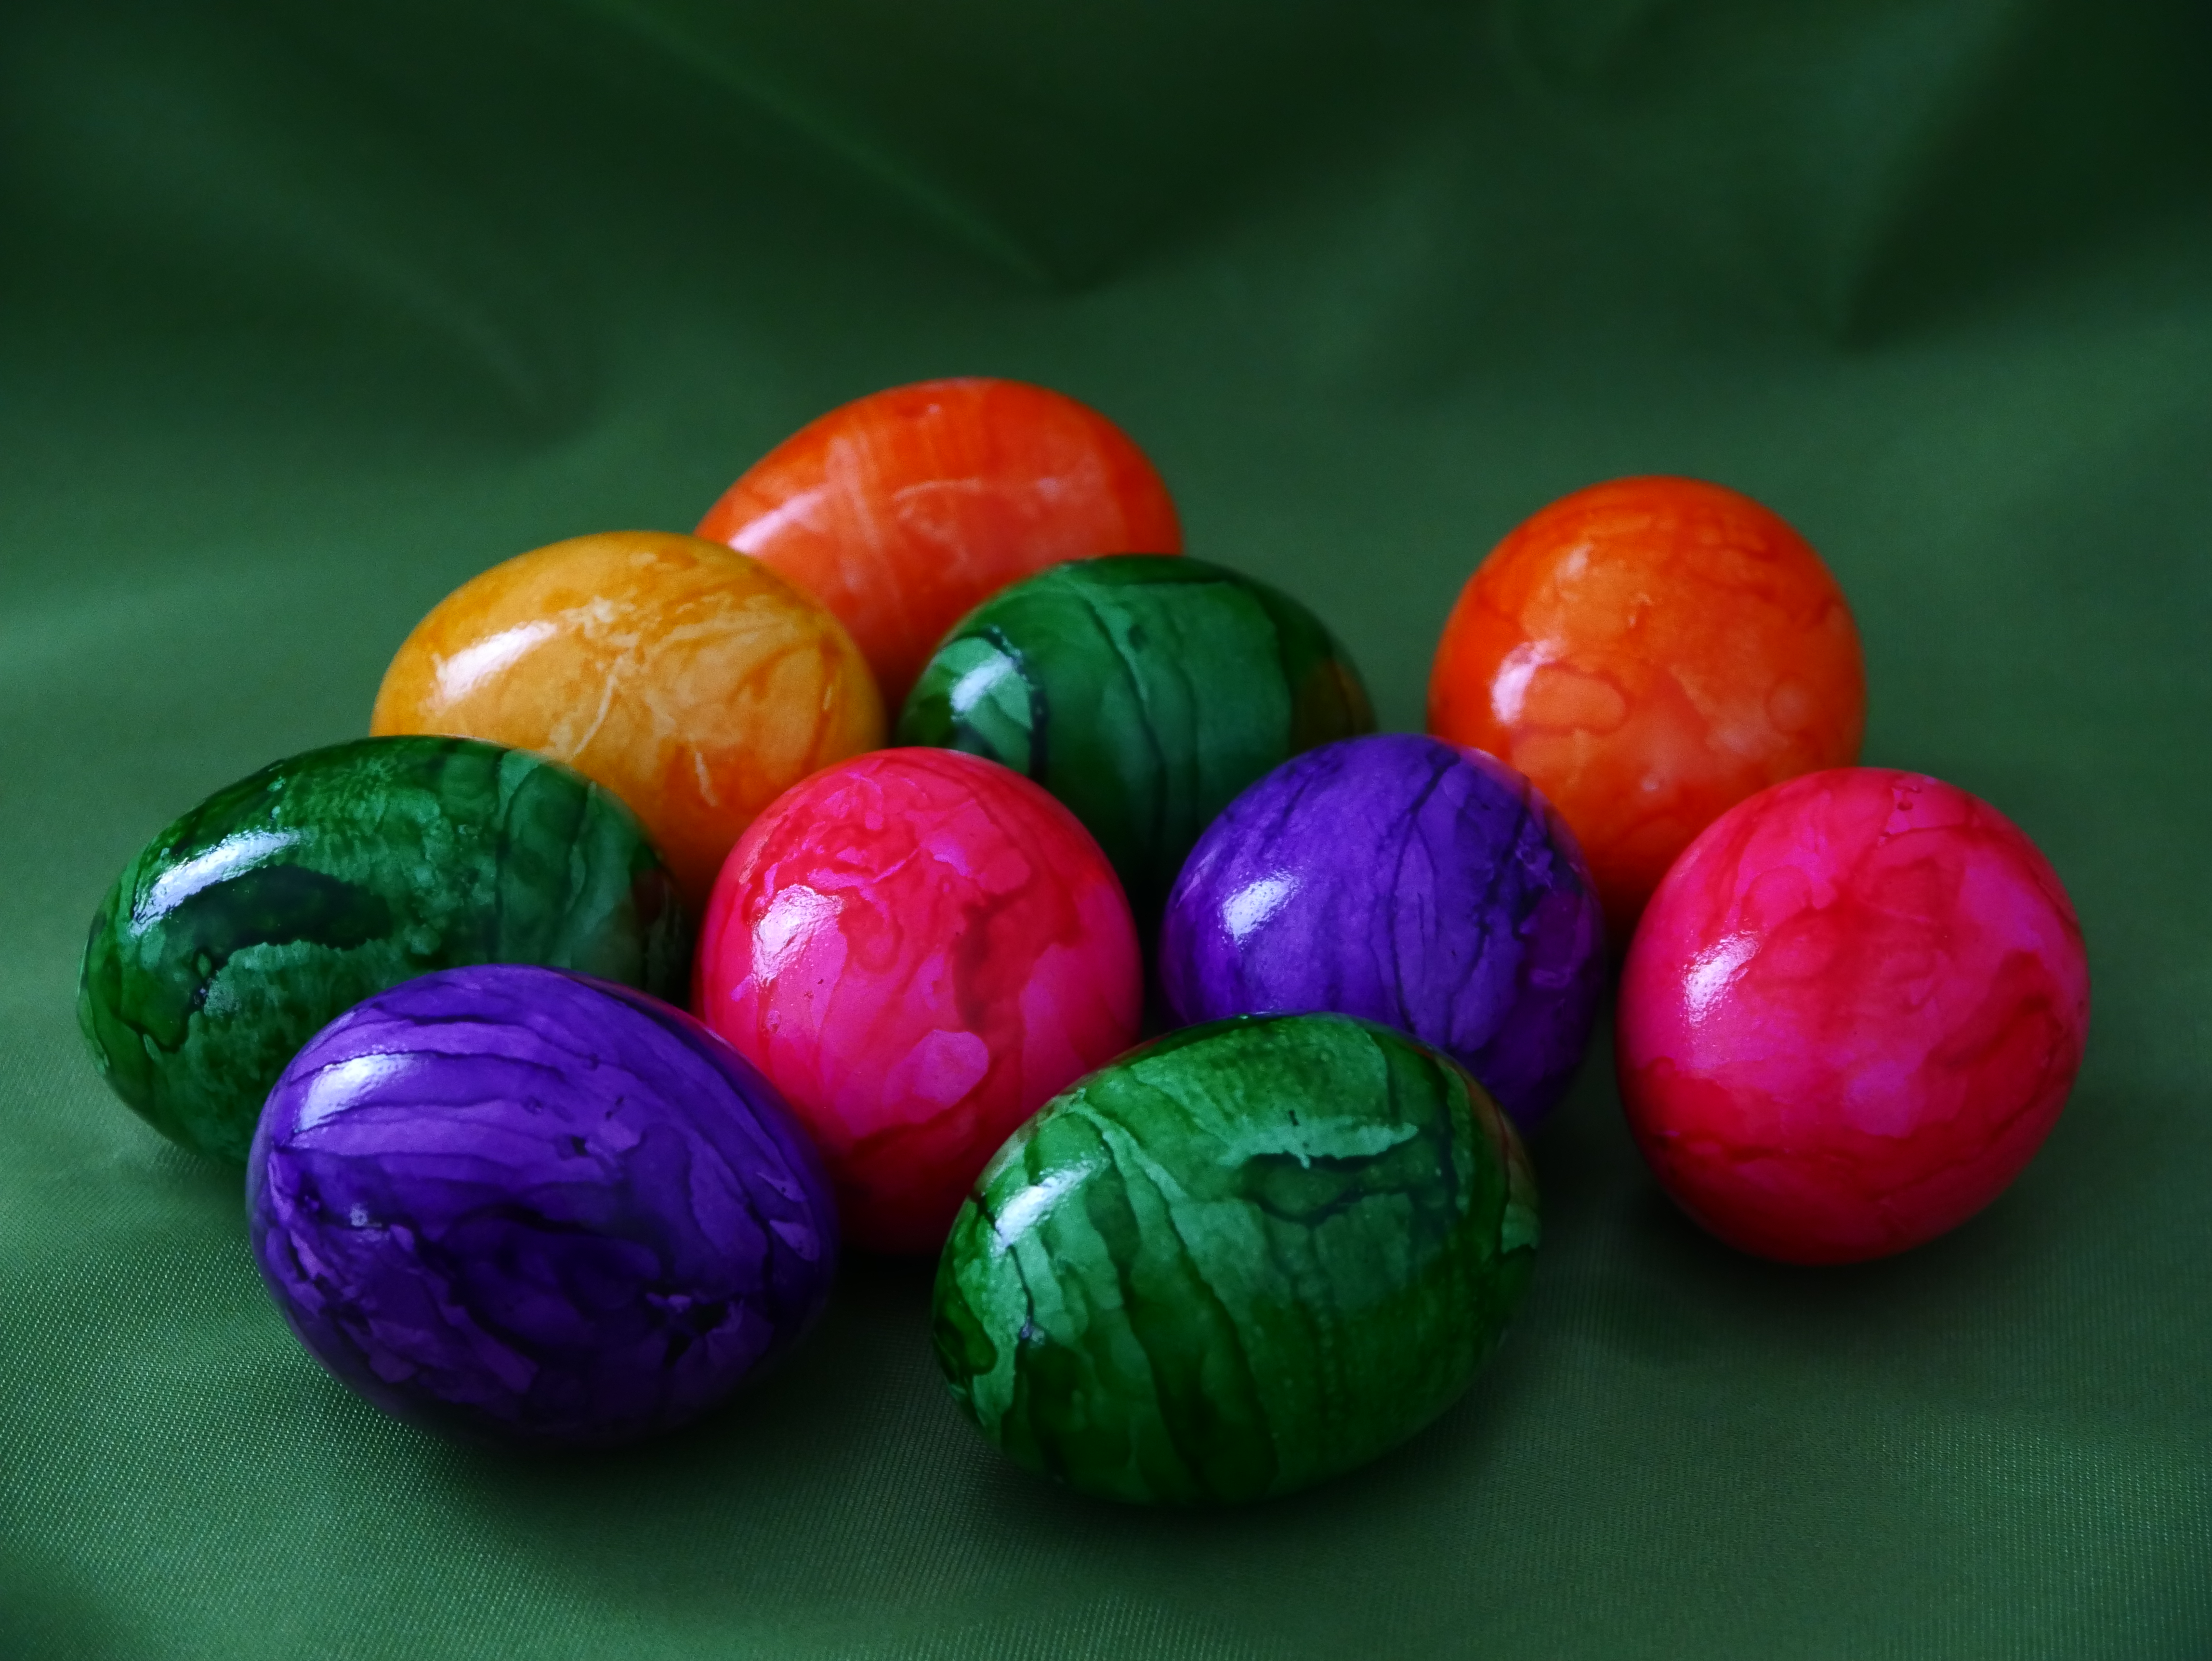
egg, green, easter egg, Colorfulness, textile, magenta, easter